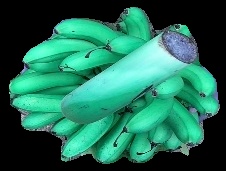
Variety: rasbale
Grade: grade1